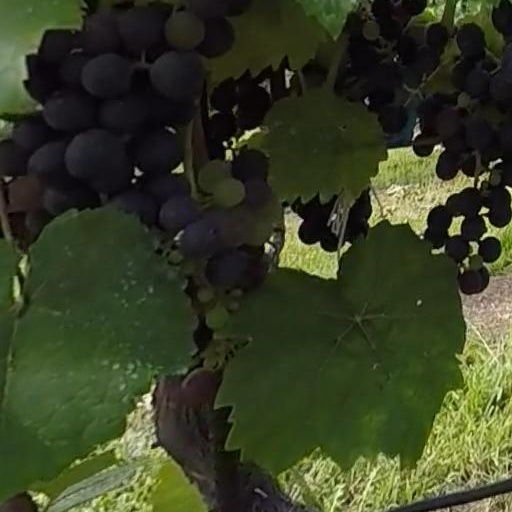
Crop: grape